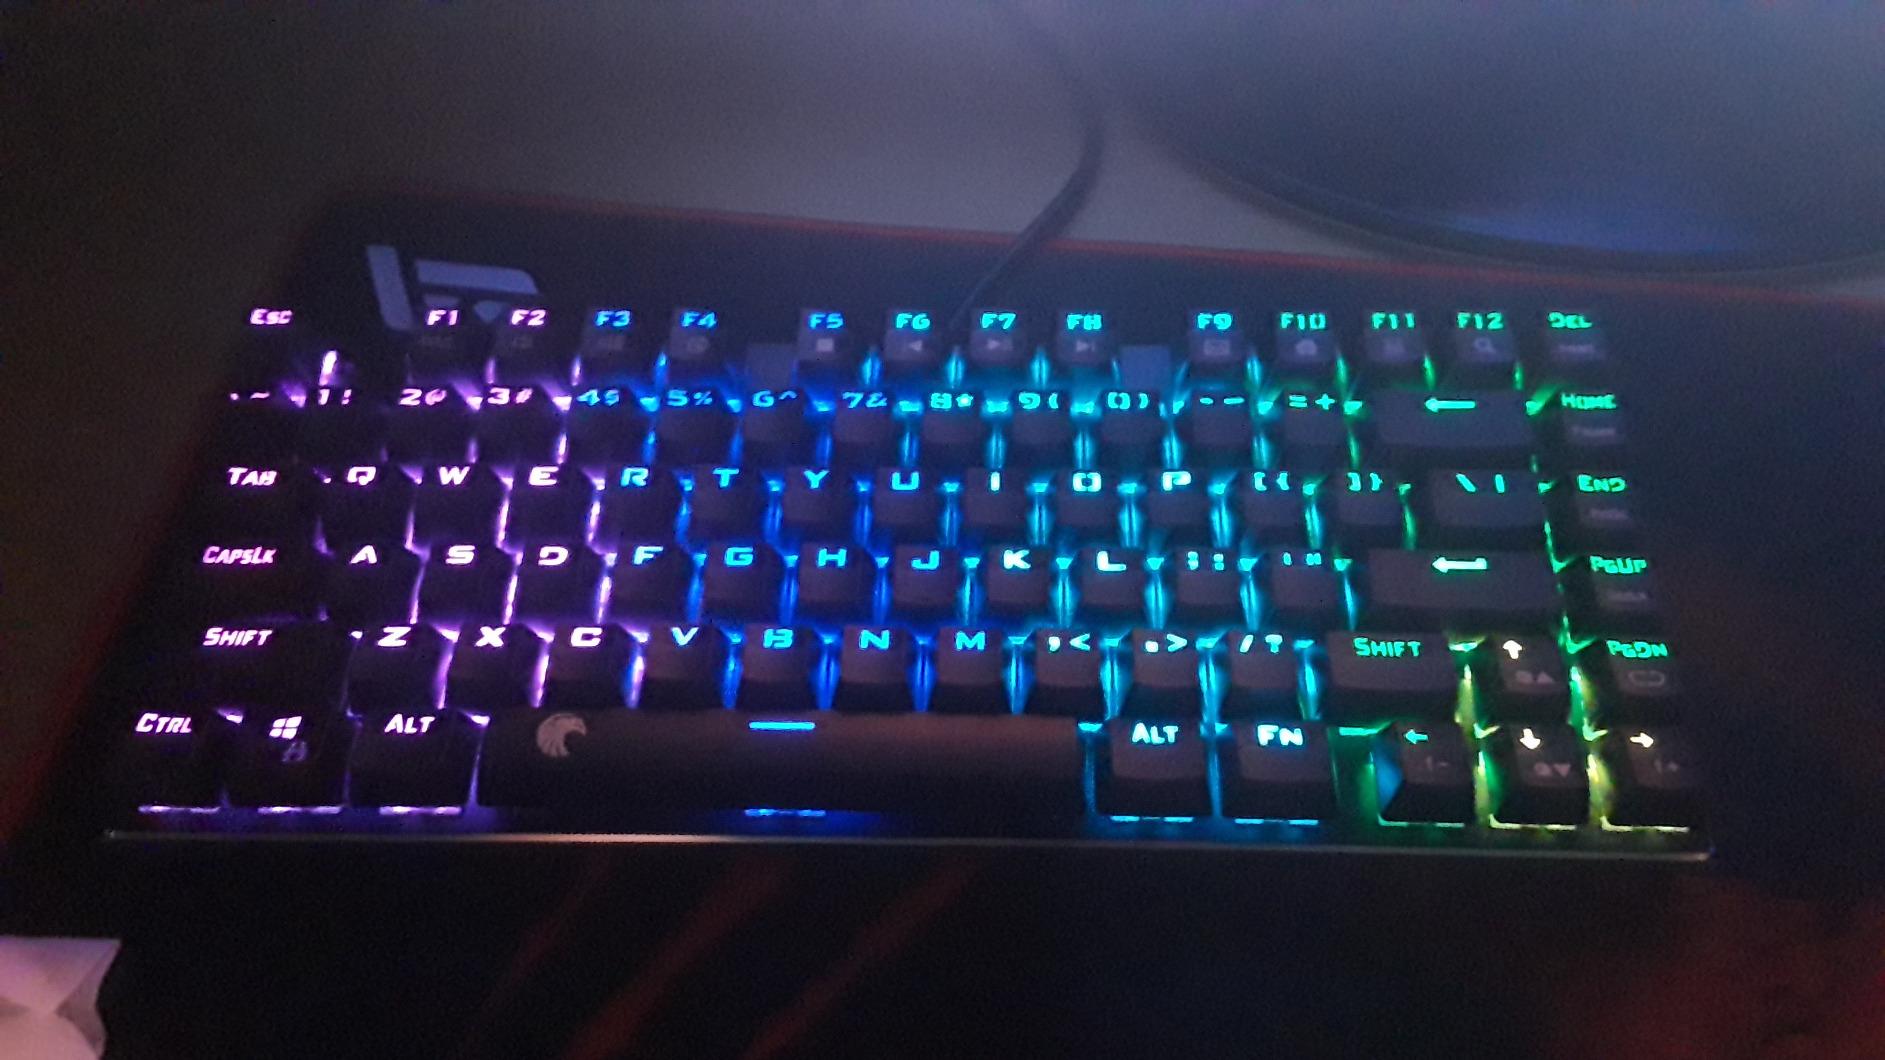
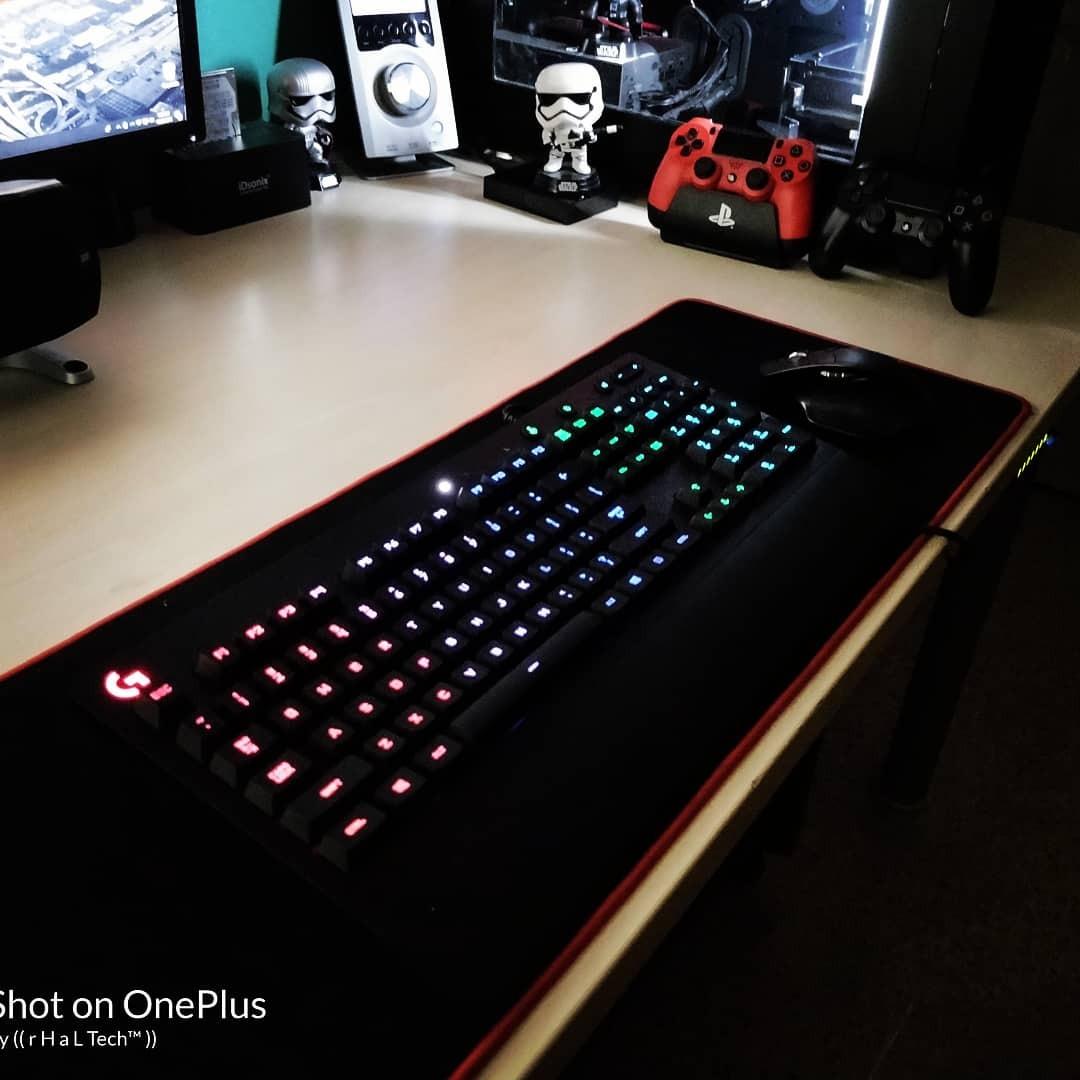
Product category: keyboard
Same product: no